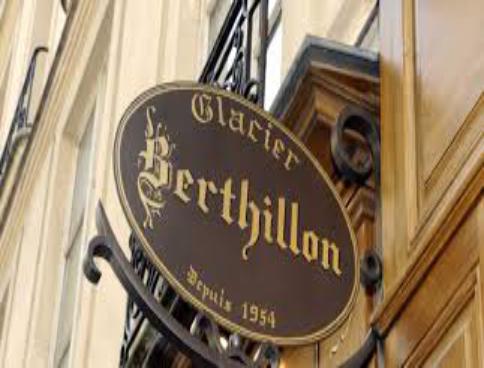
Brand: Berthillon
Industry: Food